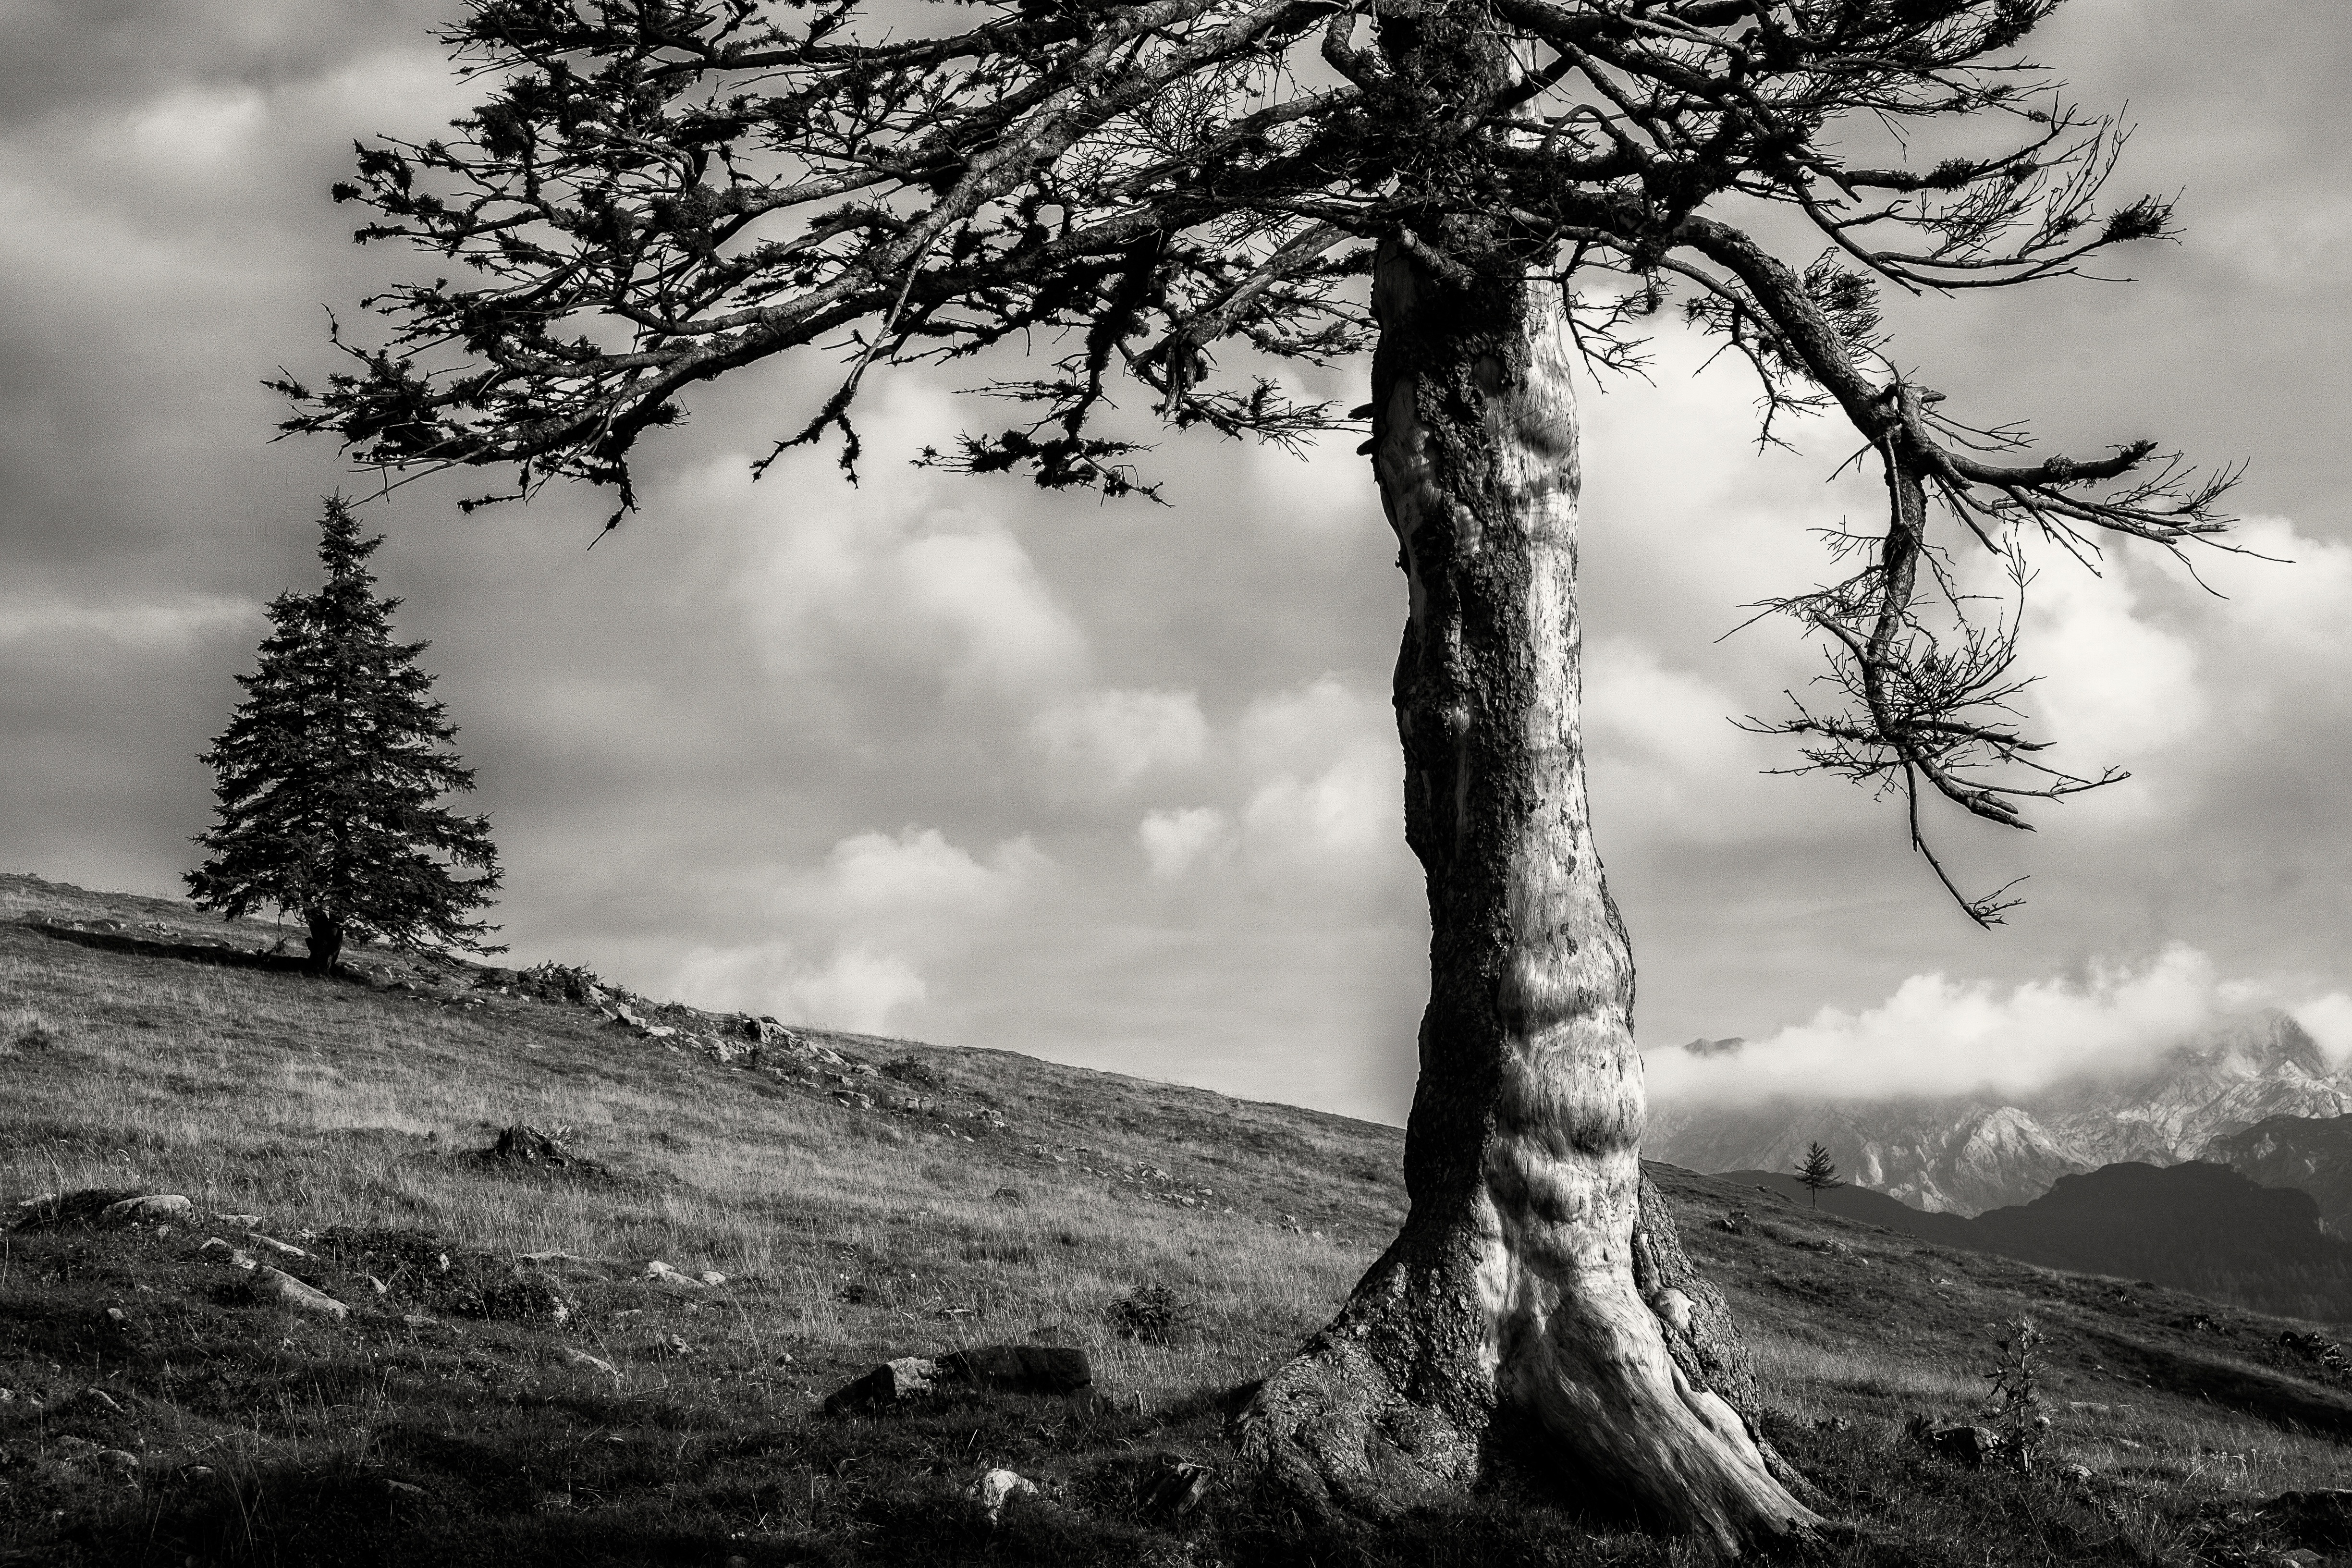
tree, nature, forest, wilderness, branch, snow, winter, black and white, plant, monochrome, woodland, habitat, monochrome photography, atmospheric phenomenon, woody plant